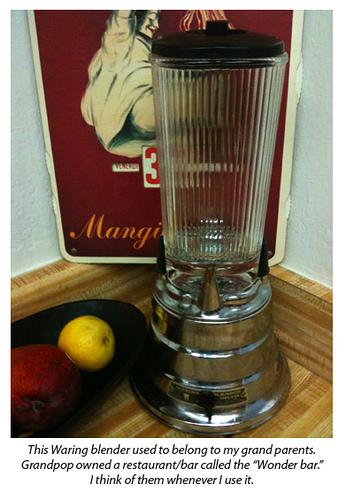
A silver and clear drink container with a black tray of fruit next to it.